Armenian Kingdom of Cilicia

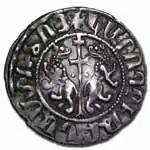
Coin of the Cilician Armenian kingdom, ca. 1080–1375.

Demographically, Cilician Armenia was heterogeneous with a population of Armenians who constituted the ruling class, and also Greeks, Jews, Muslims, and various Europeans. The multi-ethnic population, as well as commercial and political links with Europeans, particularly France, brought important new influences on Armenian culture. The Cilician nobility adopted many aspects of Western European life, including chivalry, fashion, and the use of French Christian names. The structure of Cilician society became more synonymous with Western feudalism than to the traditional "nakharar" system of Armenia. In fact, during the Cilician period, Western titles such as "baron" and "constable" replaced their Armenian equivalents "nakharar" and "sparapet". European tradition was adopted for the knighting of Armenian nobles, while jousts and tournaments similar to those in Europe had become popular in Cilician Armenia. The extent of Western influence over Cilician Armenia is also reflected by the incorporation of two new letters (Ֆ ֆ = "f" and Օ օ = "o") and various Latin-based words into the Armenian language.